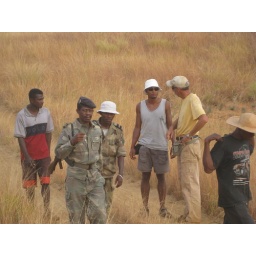
Moving the camp upstream to Andranobevava. The Gendarmes are for protection against cattle thieves who cross the river near by.